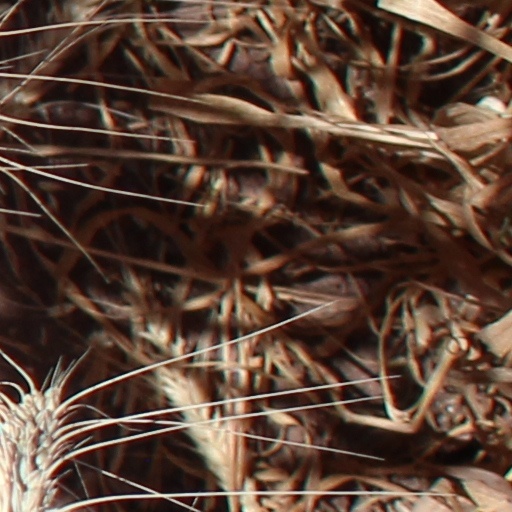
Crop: wheat